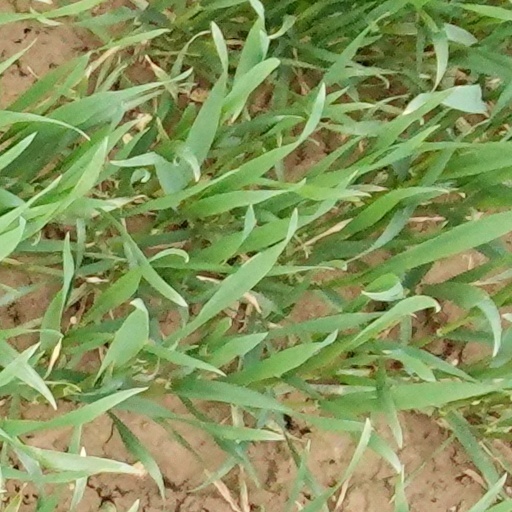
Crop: wheat